Kita-Nobeoka Station

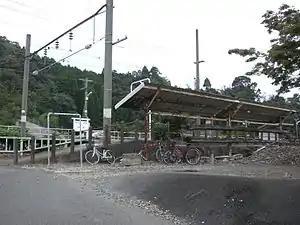
Kita-Nobeoka Station in 2007

is a passenger railway station located in the city of Nobeoka, Miyazaki, Japan. It is operated by of JR Kyushu and is on the Nippō Main Line.